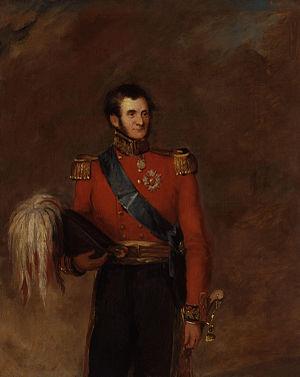
Le Général Sir Edward Kerrison, 1ᵉʳ baronnet, est un officier et homme politique britannique.